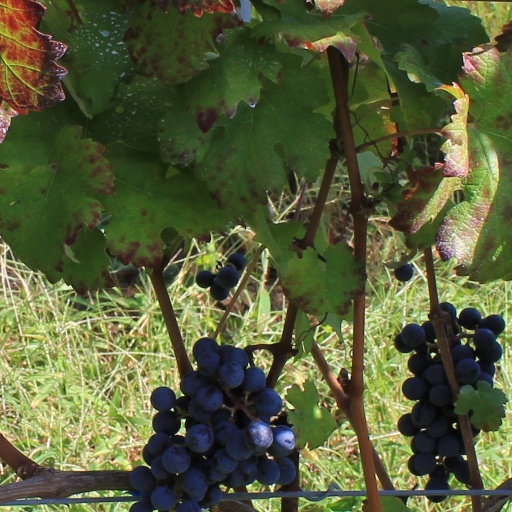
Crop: grape